Giuseppe Sannino

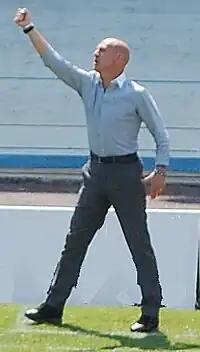
Beppe Sannino managing Varese in 2010.

Sannino entered into a coaching career in 1990, as responsible of the "Allievi" (under-17) team at Vogherese. In 1992, he became youth coach at Pavia, and one year later he worked with the same role at Monza. In 1996, he took his first head coaching experience at amateur Eccellenza club Oltrepò, ending the season in sixth place. After a short stint as youth coach at Como, in 1998 Sannino took his first head coaching role in a professional league at Serie C2 club Biellese: this experience however turned out to be disappointing, as he was dismissed before the end of the season.